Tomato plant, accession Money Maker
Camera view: bottom (45 deg); turntable rotation: 0 degrees
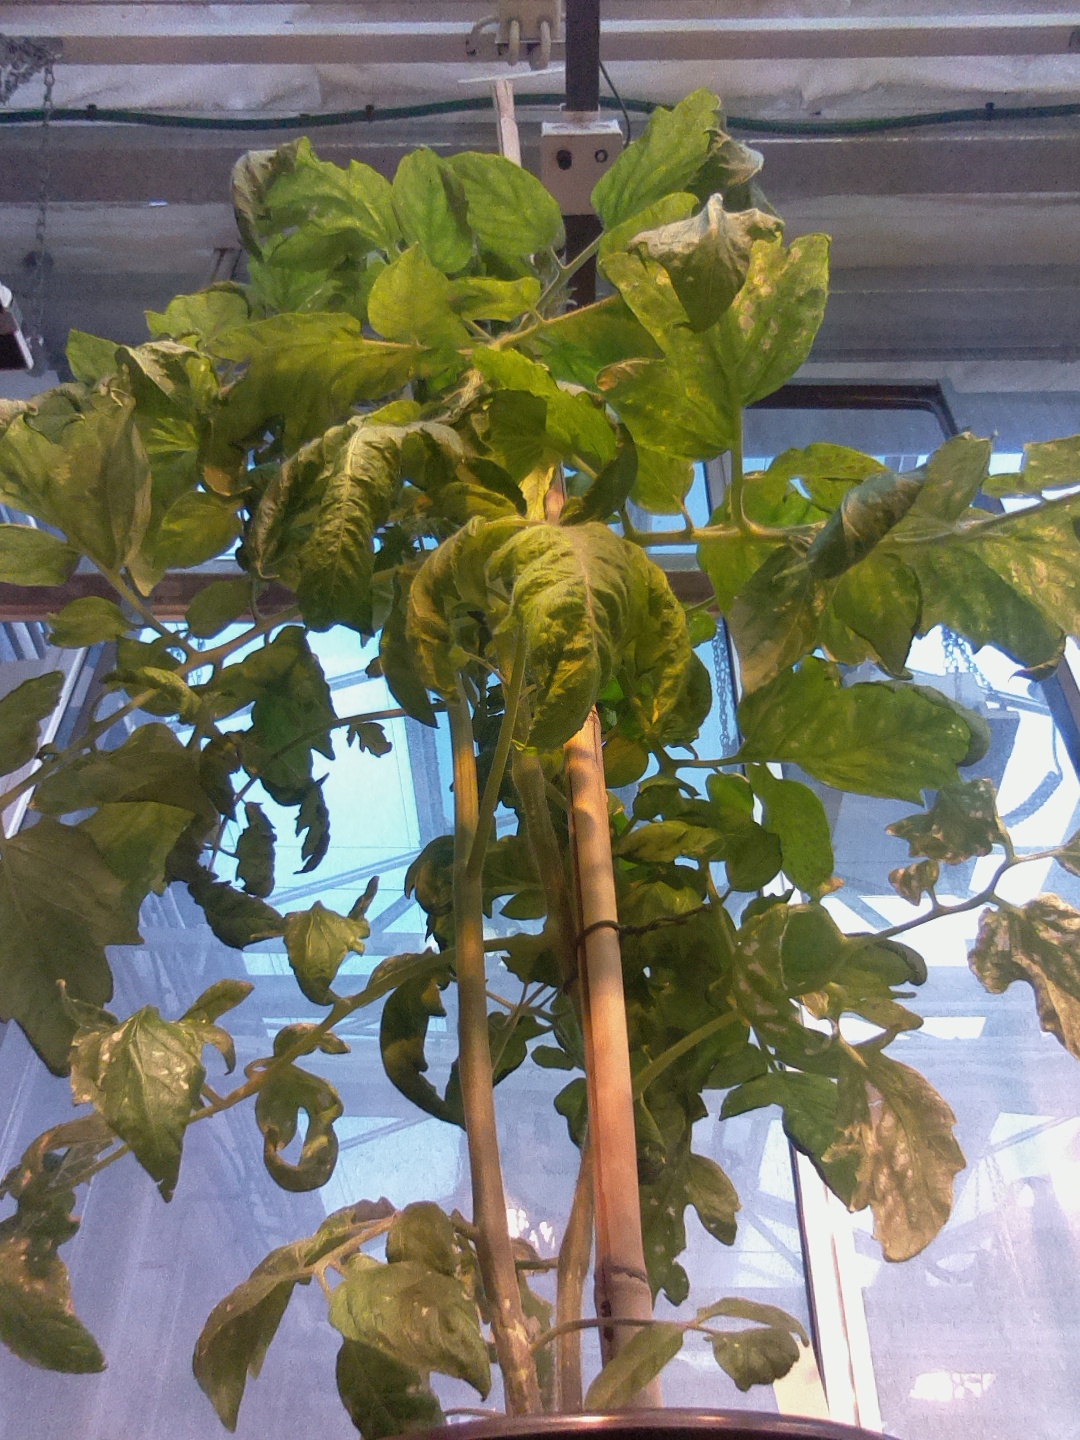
BBCH growth stage 68: Full flowering, 80%-90% of flowers open, more petals falling